Bloodstock Open Air

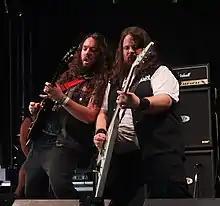
Fury performing at Bloodstock Open Air in 2021

BOA 2021 took place at Catton Hall between Wednesday 11 August and Sunday 15 August 2021. This is an extra day to the usual length of the festival owing to the postponement of the 2020 event.